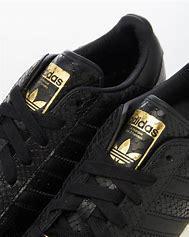
Brand: Adidas
Model: Superstar XLG